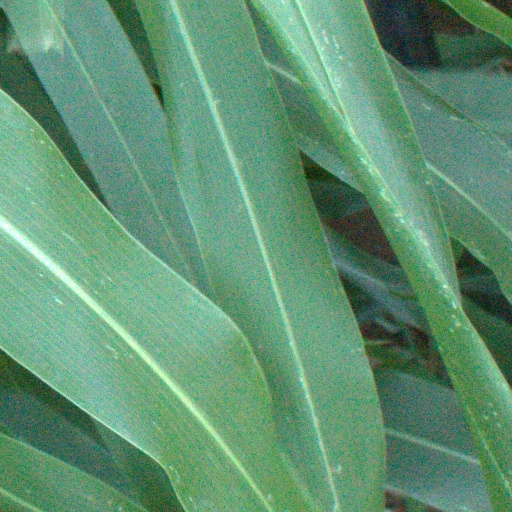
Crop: sorghum